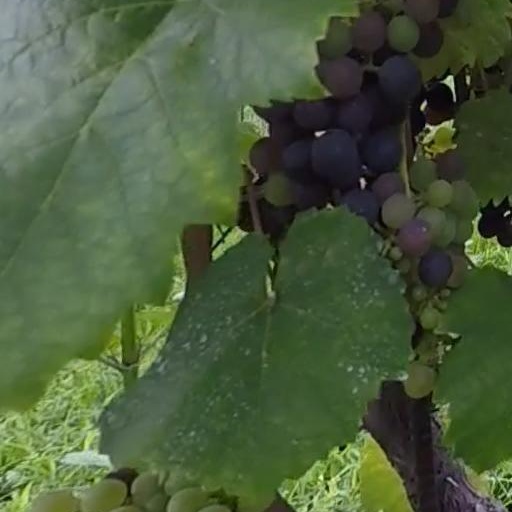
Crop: grape